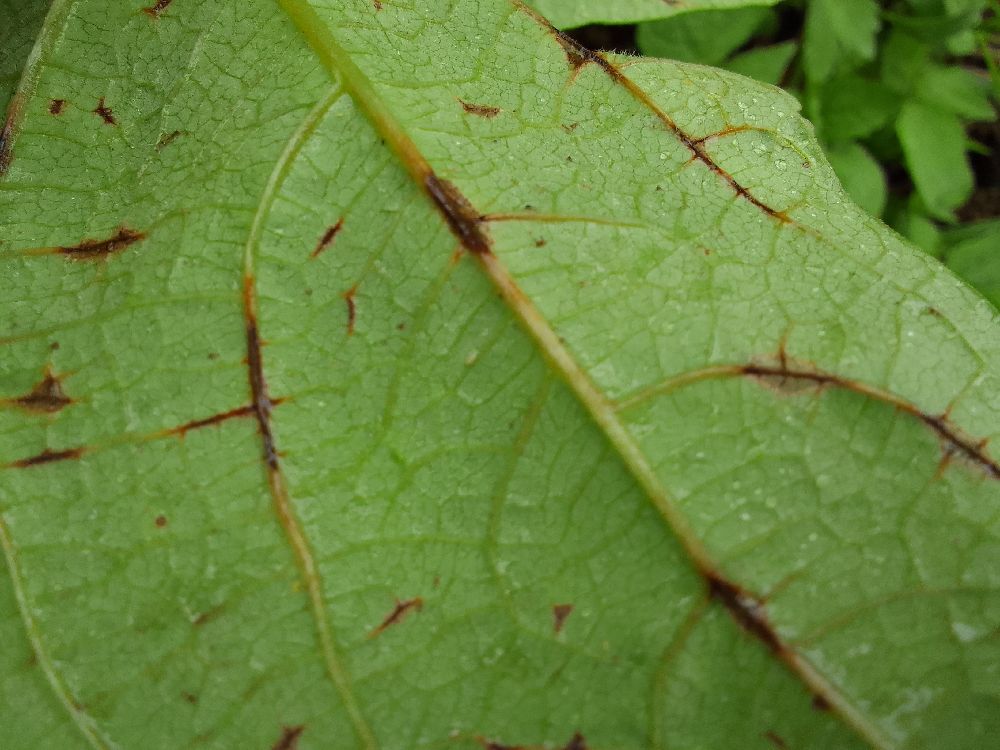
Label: anthracnose